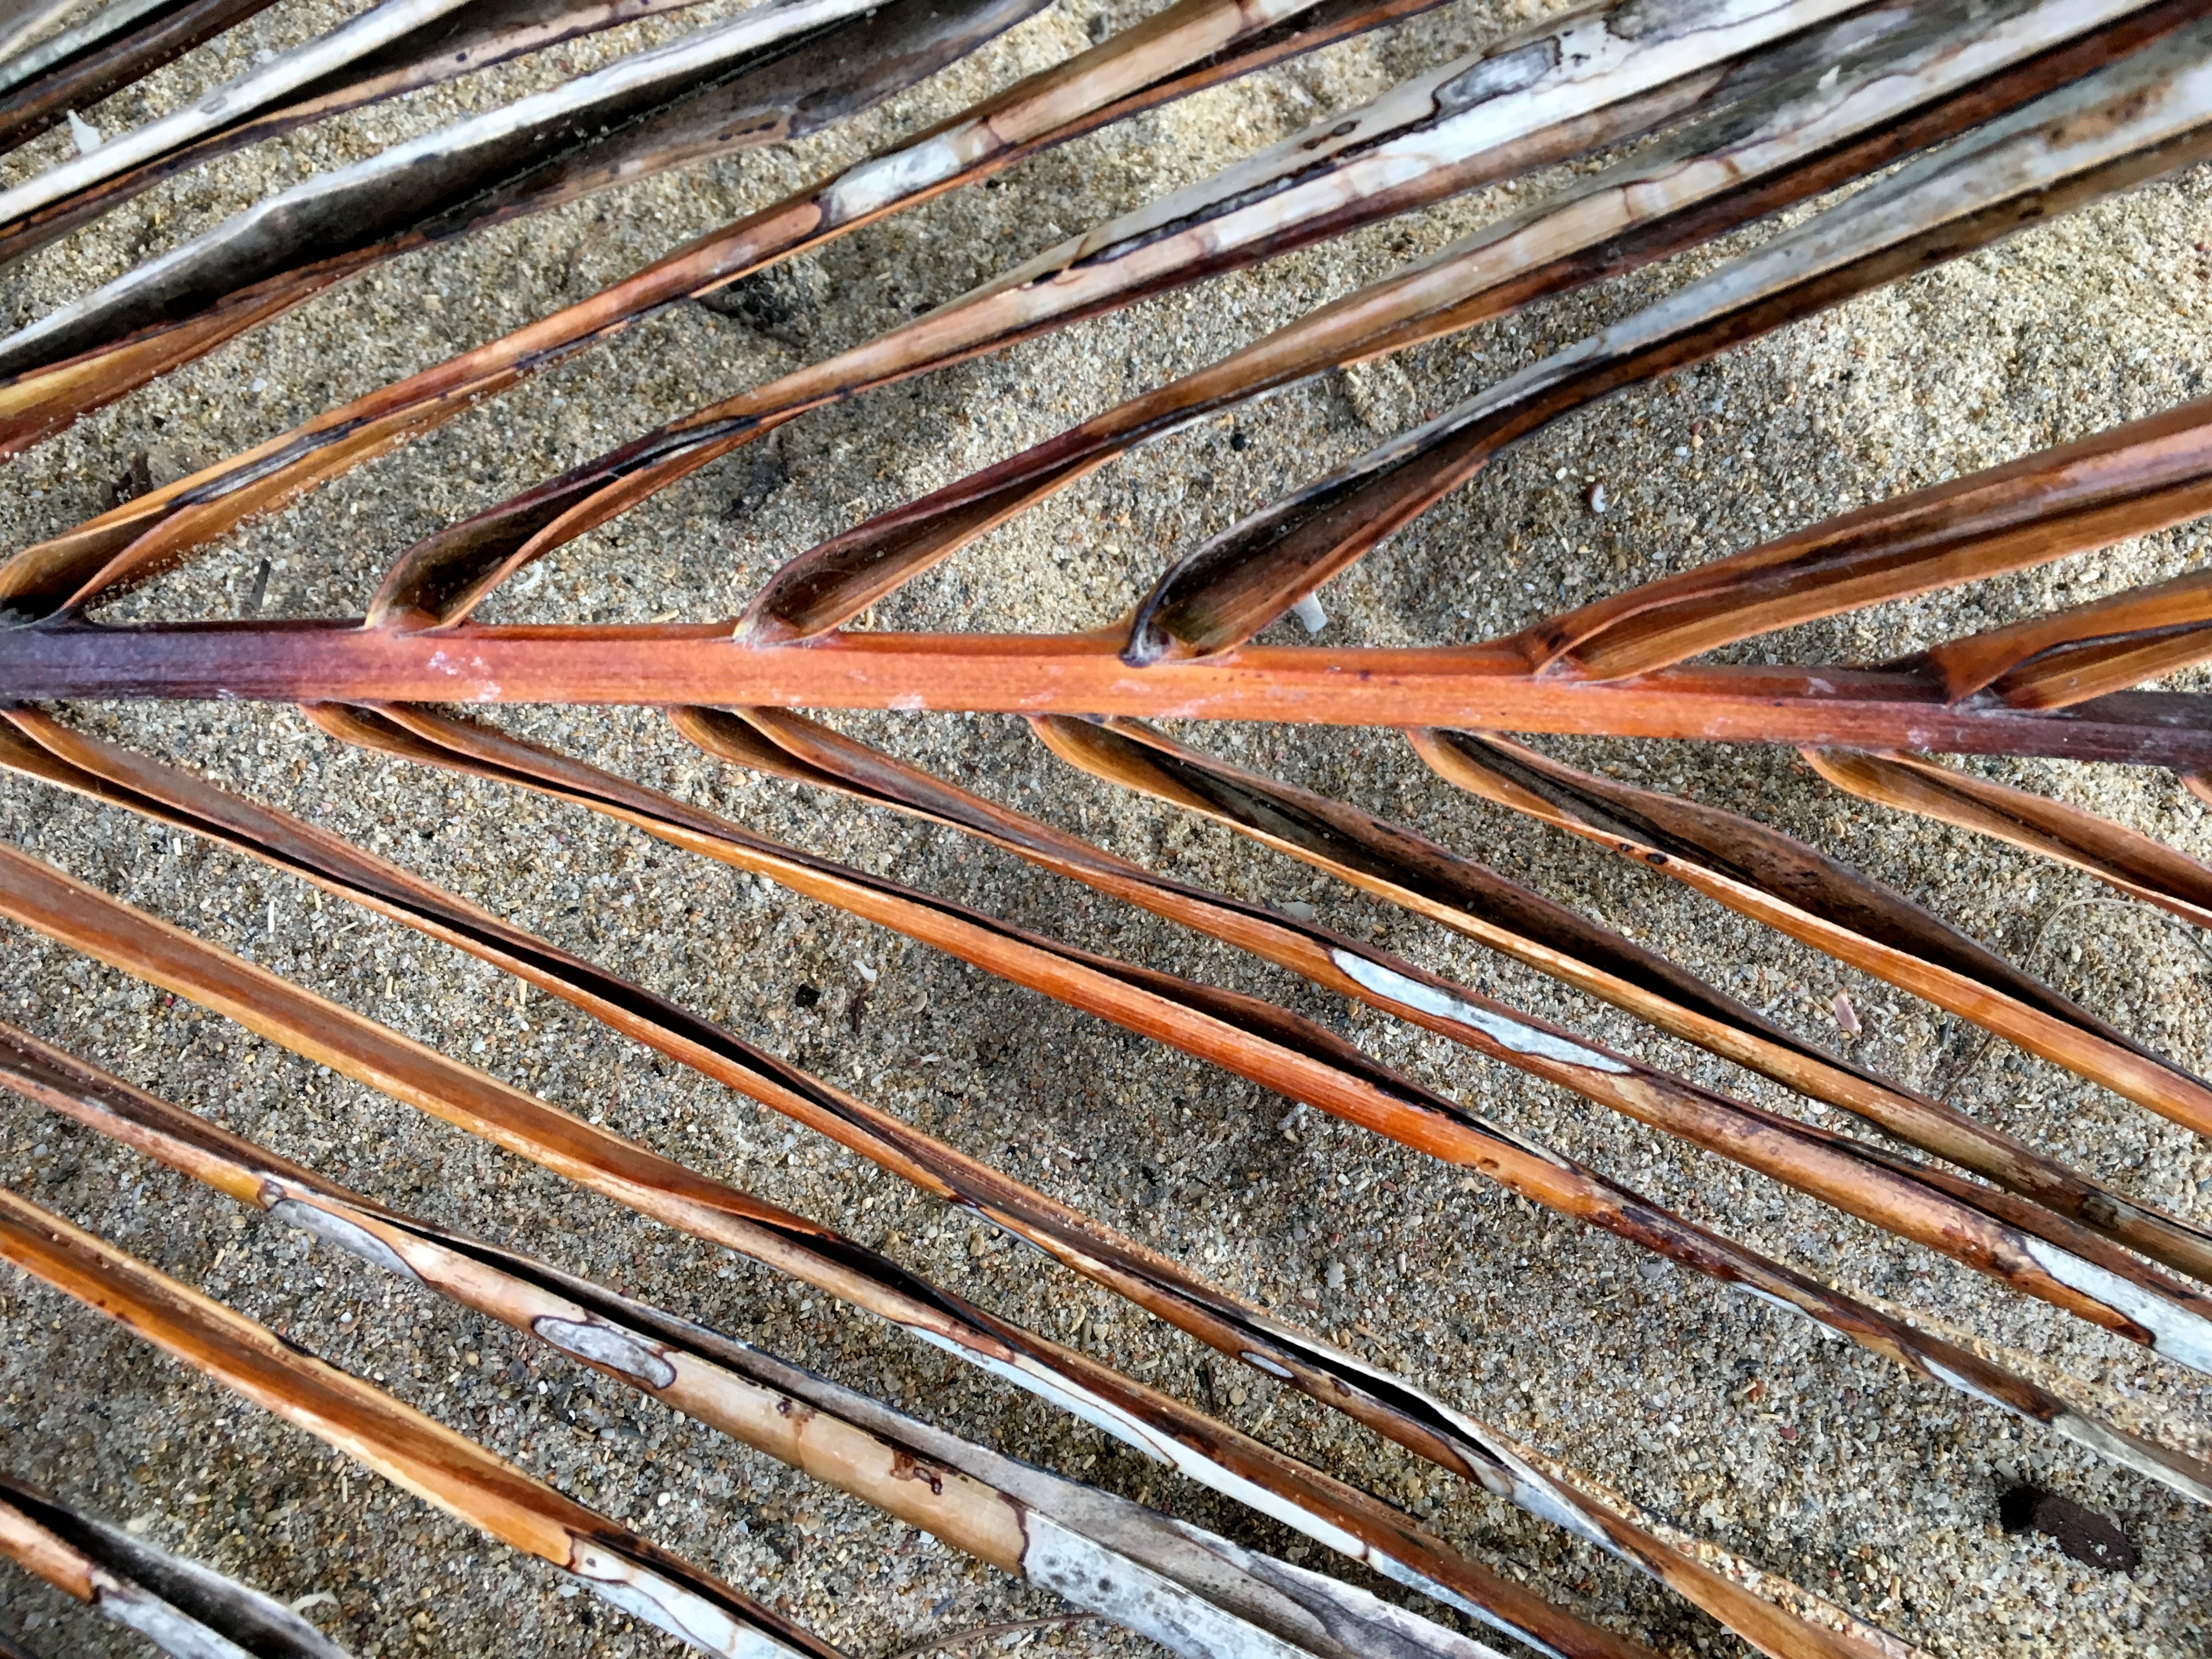
branch, wood, track, leaf, trunk, wall, line, soil, material, close up, iron